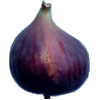
Label: Fig 1